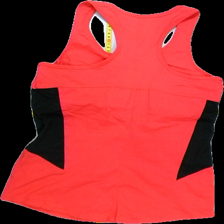
View: back
Type: Tank top
Category: Ladies
Brand: Not Applicable
Colors: Pink, Black
Material: 100%polyester
Pattern: Plain
Cut: Regular, C-collar
Size: M
Season: All
Trend: Sports
Stains: No
Price range: 50-100
Recommended usage: Reuse